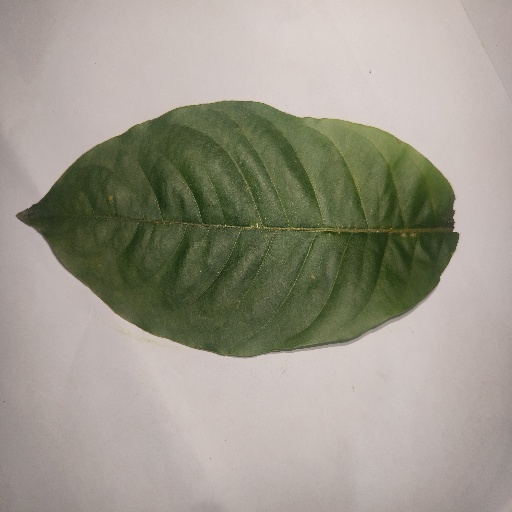
Species: HariTaki
Leaf condition: Healthy Leaf